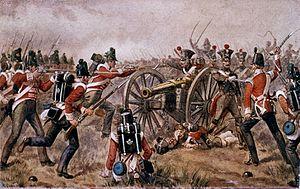
Le 43e régiment britannique s'empare d'un canon français lors de la bataille de Sabugal, le 3 avril 1811.
La bataille de Sabugal fut un engagement de la guerre péninsulaire portugaise qui eut lieu le 3 avril 1811 entre les forces anglo-portugaises sous le commandement du duc de Wellington et les troupes françaises sous le commandement du maréchal André Masséna. Ce fut la dernière des nombreuses escarmouches entre les forces françaises qui battaient en retraite et celles des Anglo-Portugais, qui les pourchassaient après l'échec de l'invasion du Portugal par la France en 1810.